Farooque

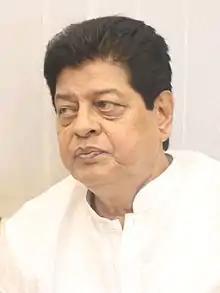
Farooque in 2018

Akbar Hossain Pathan Dulu (18 August 1948 – 15 May 2023), known by the stage name Farooque (Bengali: ফারুক), was a Bangladeshi actor, politician, businessman and producer. He was known as 'Mia Bhai' (respected brother) to mass people. He appeared in over 150 films in a career spanning more than five decades. Most of his films were commercially and critically successful. Farooque was one of the most recognizable stars of the classical and golden era of Bangladeshi film industry.